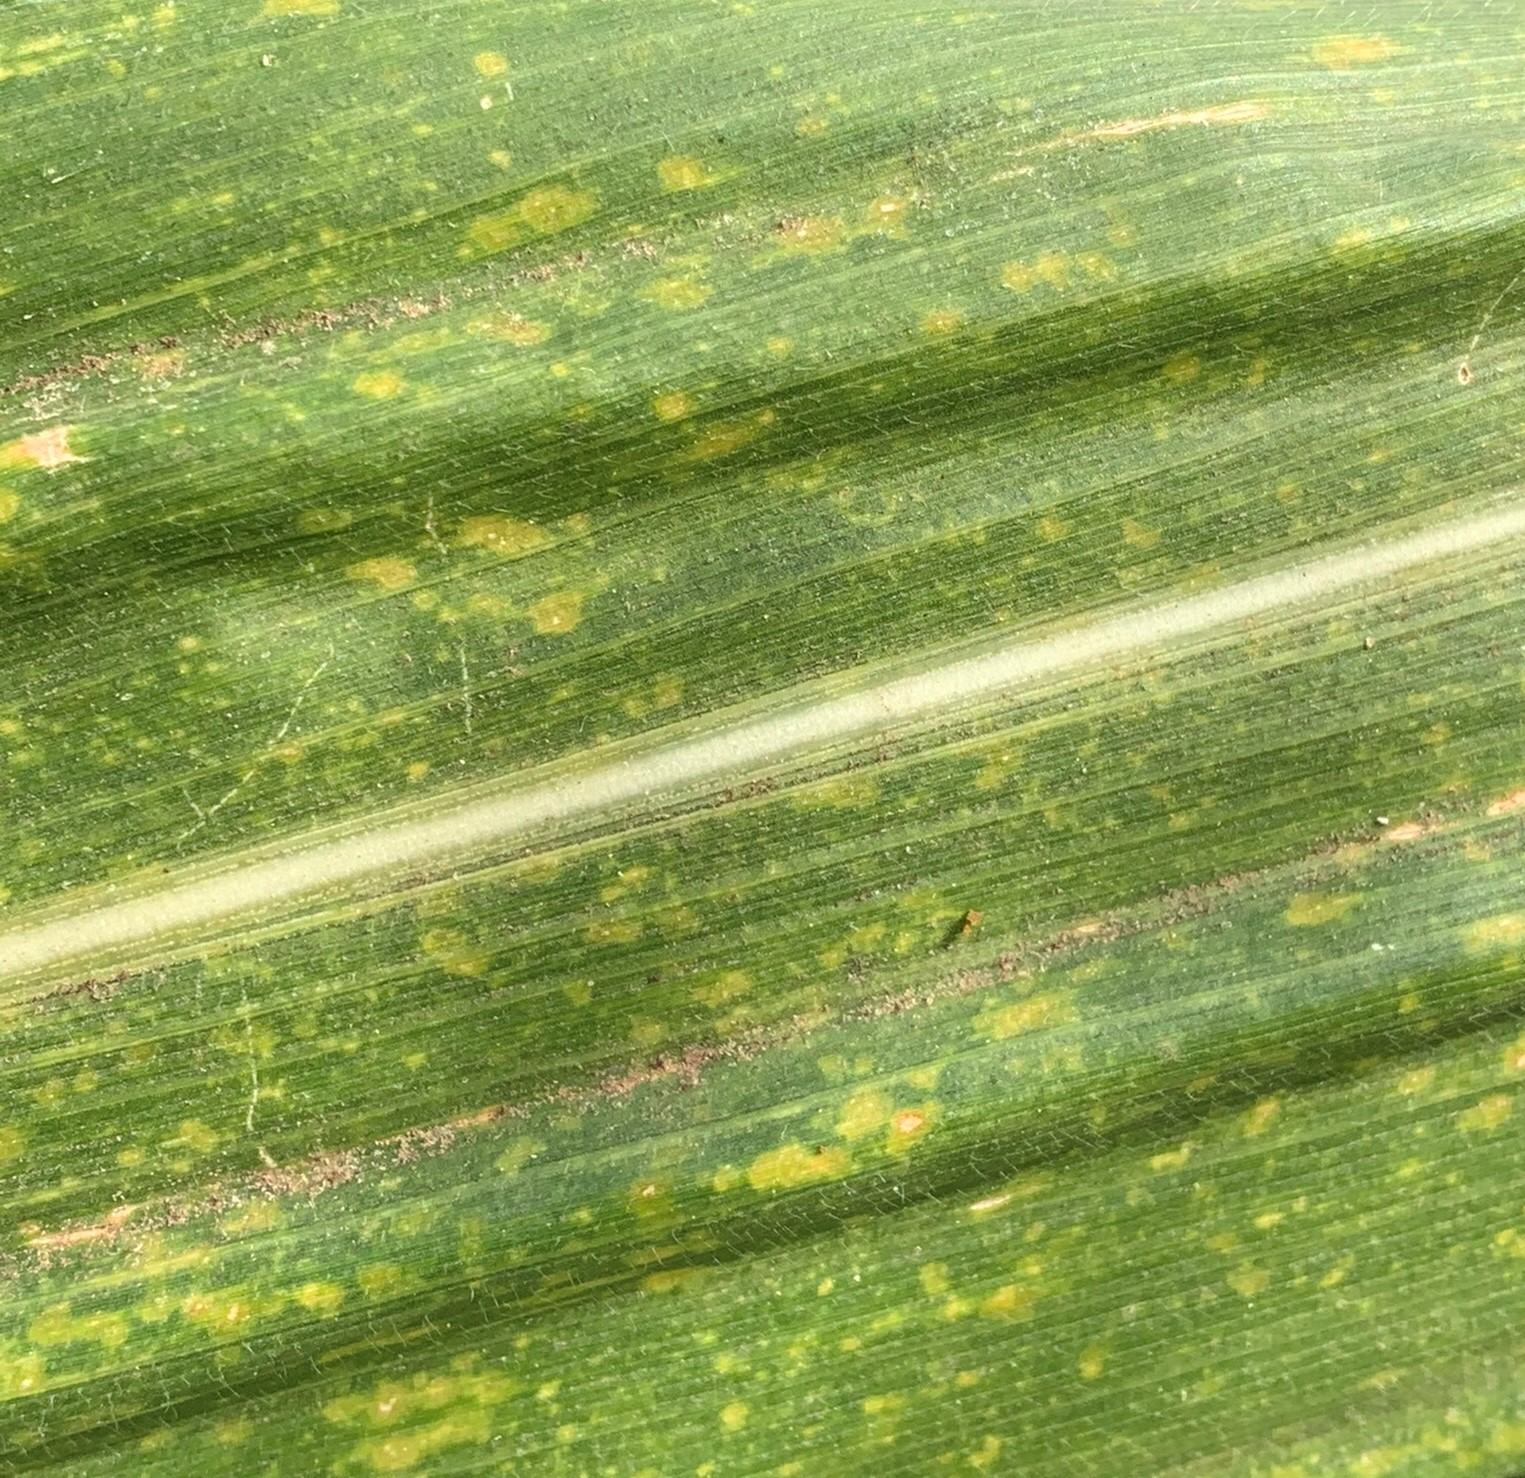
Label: MLN